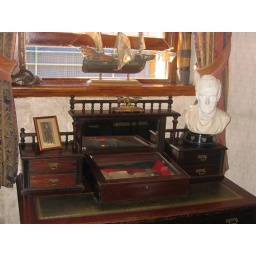
the desk of another bedroom in the apartment